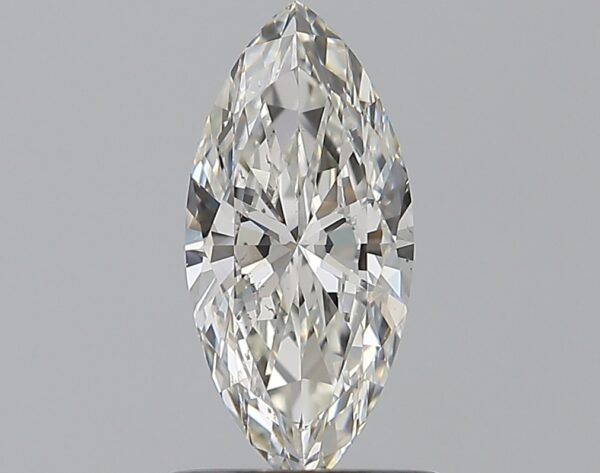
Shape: marquise
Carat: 0.72
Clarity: VS2
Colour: G
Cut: EX
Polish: VG
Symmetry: VG
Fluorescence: M
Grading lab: GIA
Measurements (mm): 9.82 x 4.57 x 2.66